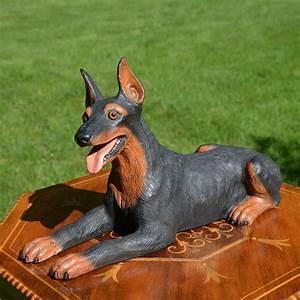
dog